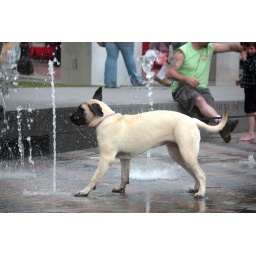
Bill Naito Legacy Fountain in Portland, Oregon. This dog was totally loving the water and how the fountains changed patterns.